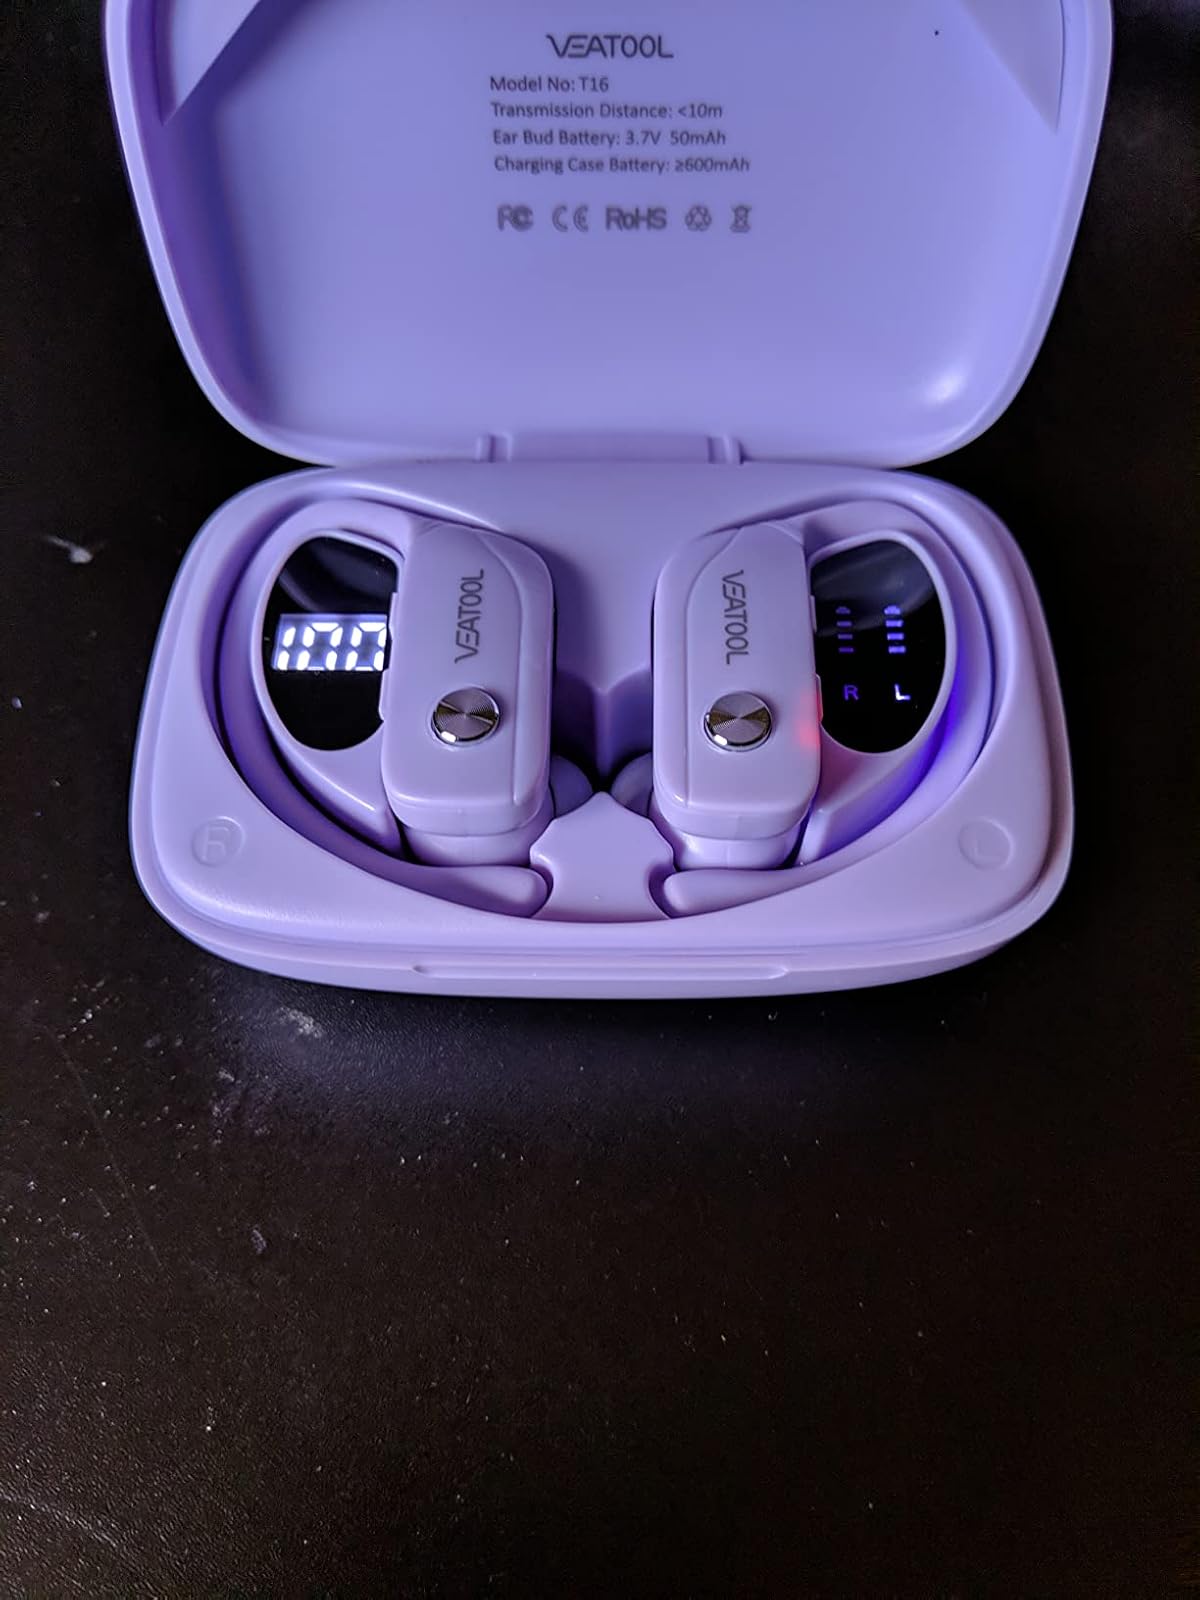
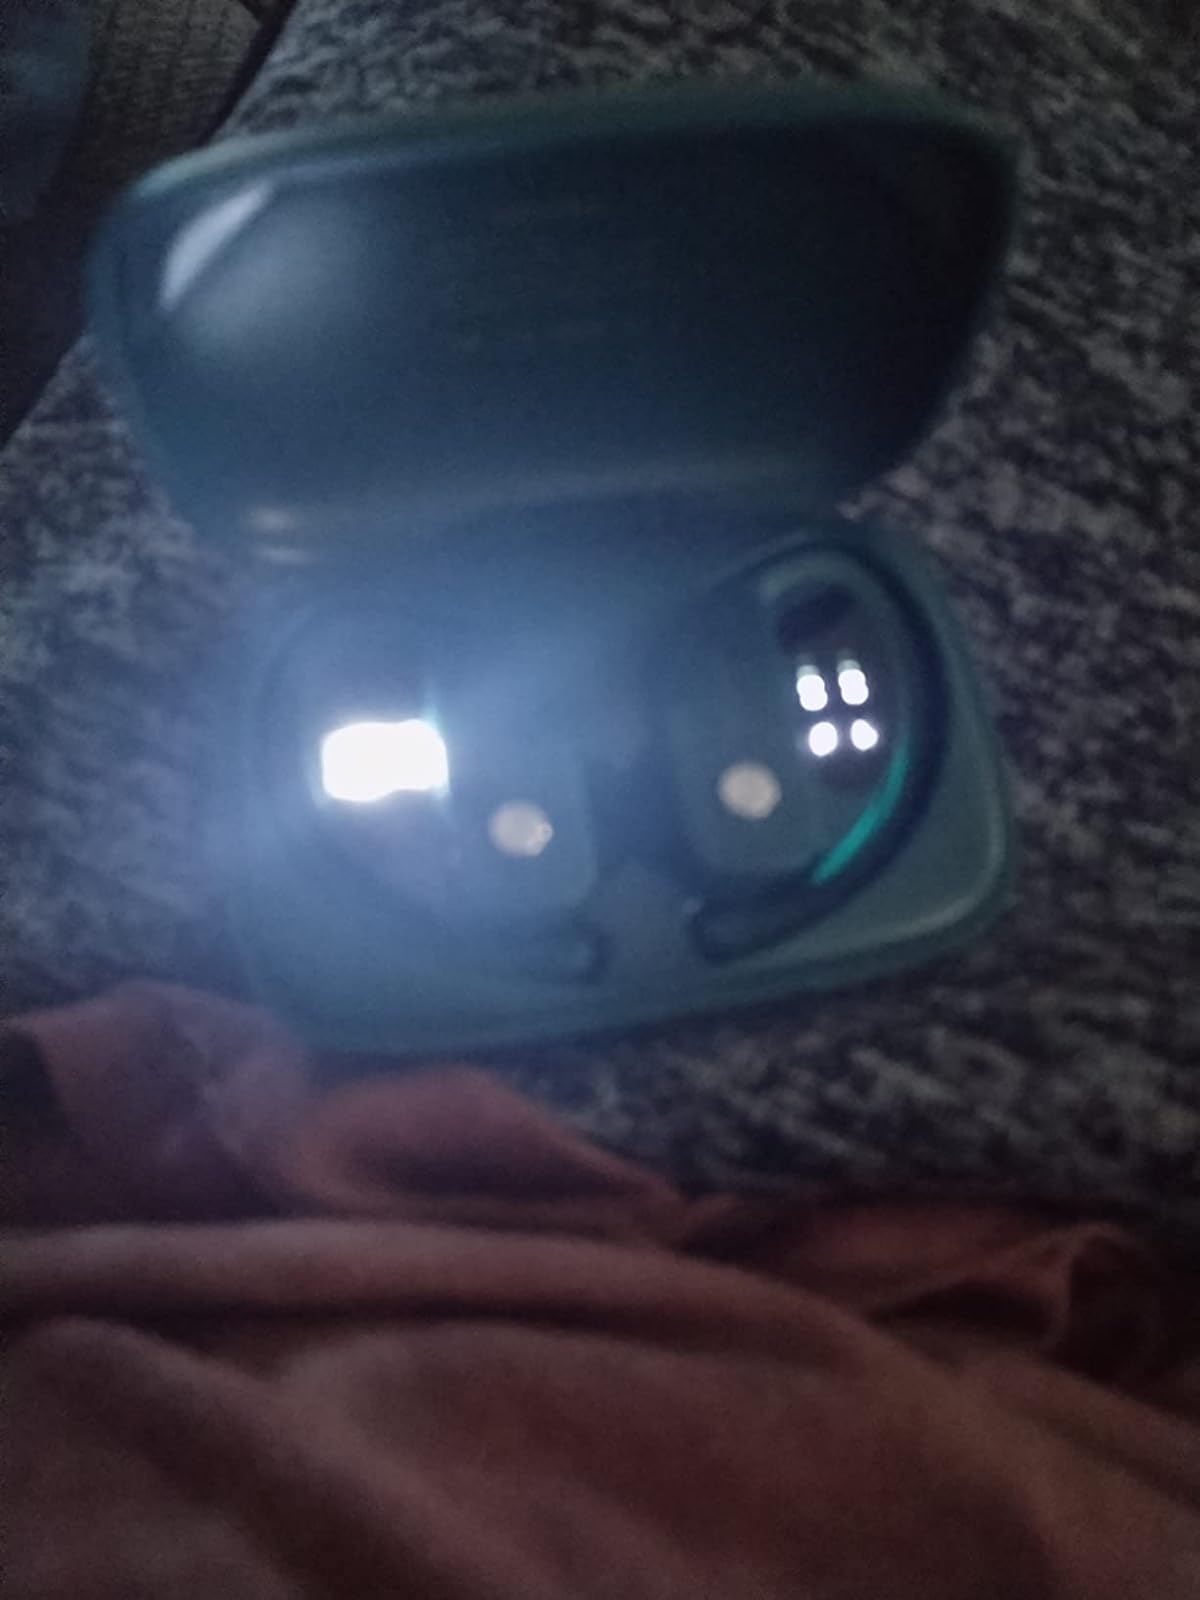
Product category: earbuds
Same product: no